Shimooka Chūji

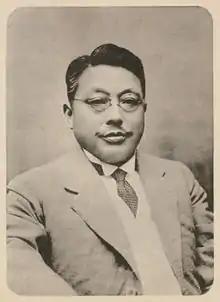
Shimooka Chūji

Shimooka Chūji (下岡 忠治, October 26, 1870 - November 22, 1925) was a Japanese politician and bureaucrat. He served as Inspector-General of Korea from July 1924 and was a member of the House of Representatives from March 1915, serving in both offices until his death in November 1925. He was the second president of Keijō Imperial University, from July 1924 to November 1925.